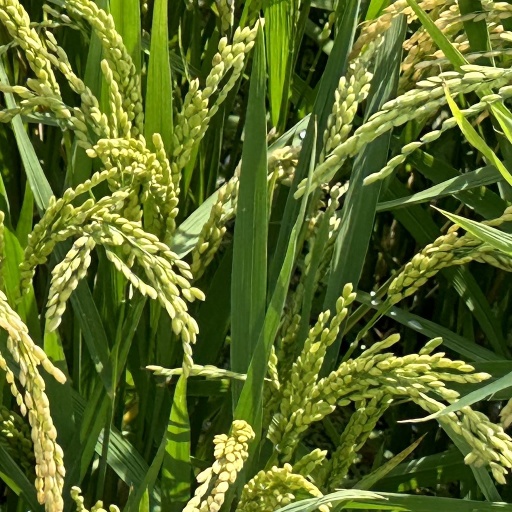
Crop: rice